Grand Prix Museum

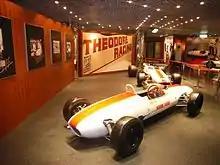
Interior view of the Grand Prix Museum prior to the 2017 renovations

The Grand Prix Museum is a motor racing museum in Sé, Macau, China. The museum was inaugurated at the 40th Macau Grand Prix on 18 November 1993.